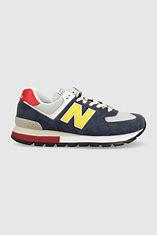
Brand: New
Model: Balance 100